Hans Skarphagen

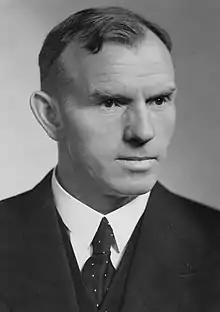
Hans Skarphagen (1888–1971), professor of mechanical engineering and machine tools at NTH, during the occupation i.a. Commissioner-General for NRK, Acting Director General of NVE and Minister of Labor in Vidkun Quisling's National Government (1944–45).

Hans Skarphagen (8 September 1888 – 10 February 1971) was a Norwegian engineer and NS politician. He was a professor at the Norwegian Institute of Technology. In 1944 he replaced Tormod Hustad as minister of labour in the NS government.